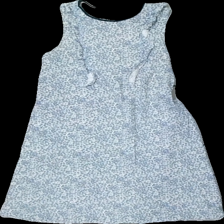
View: front
Type: Dress
Category: Children
Brand: H&M
Colors: White, Blue, Pink
Material: 100% bomull
Pattern: Floral print
Cut: C-collar
Size: 134
Season: All
Price range: <50
Recommended usage: Reuse
Description: klänning med blommigt mönster och volang
Comment: lite urtvättad